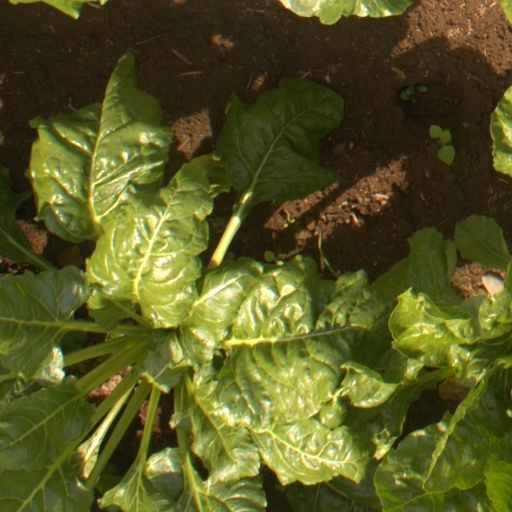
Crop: sugar beet